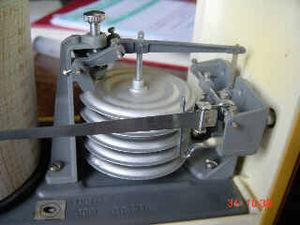
Le baromètre est un instrument de mesure, utilisé en physique et en météorologie, qui sert à mesurer la pression atmosphérique. Il peut, de façon secondaire, servir d'altimètre pour déterminer, de manière approximative, l'altitude.
Un manomètre est un instrument servant à mesurer une pression. On a développé depuis les débuts de l'époque moderne de nombreux appareils pour mesurer les pressions et le degré de vide : ces instruments de mesure sont appelés tantôt capteurs de pression, tantôt sondes. Le manomètre est un instrument de mesure de pression, destiné en principe à mesurer des pressions voisines de la pression atmosphérique. Le terme « manomètre » renvoie plutôt dans son acception courante à des instruments de mesure à colonne de liquide.